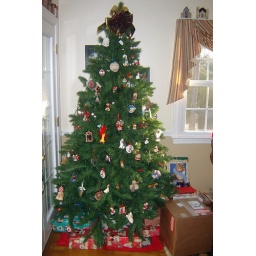
Christmas tree in Virginia at Grandpa and Grandma's house